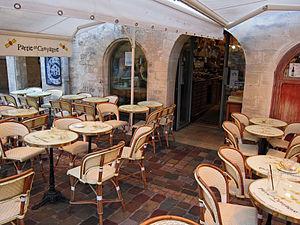
(Paris, Île-de-France, France)